Carpenter bee

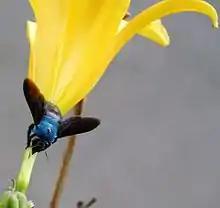
"Xylocopa caerulea", the blue carpenter bee, engaged in nectar robbing

Carpenter bees have short mouthparts and are important pollinators on some open-faced or shallow flowers; for some they even are obligate pollinators, for example the maypop ("Passiflora incarnata") and "Orphium", which are not pollinated by any other insects. They also are important pollinators of flowers with various forms of lids, such as "Salvia" species and some members of the Fabaceae. However many carpenter bees "rob" nectar by slitting the sides of flowers with deep corollae. "Xylocopa virginica" is one example of a species with such nectar robbing behavior. With their short labia the bees cannot reach the nectar without piercing the long-tubed flowers; they miss contact with the anthers and perform no pollination. In some plants, this reduces fruit and seed production, while others have developed defense mechanisms against nectar robbing. When foraging for pollen from some species with tubular flowers however, the same species of carpenter bees still achieve pollination, if the anthers and stigmata are exposed together.